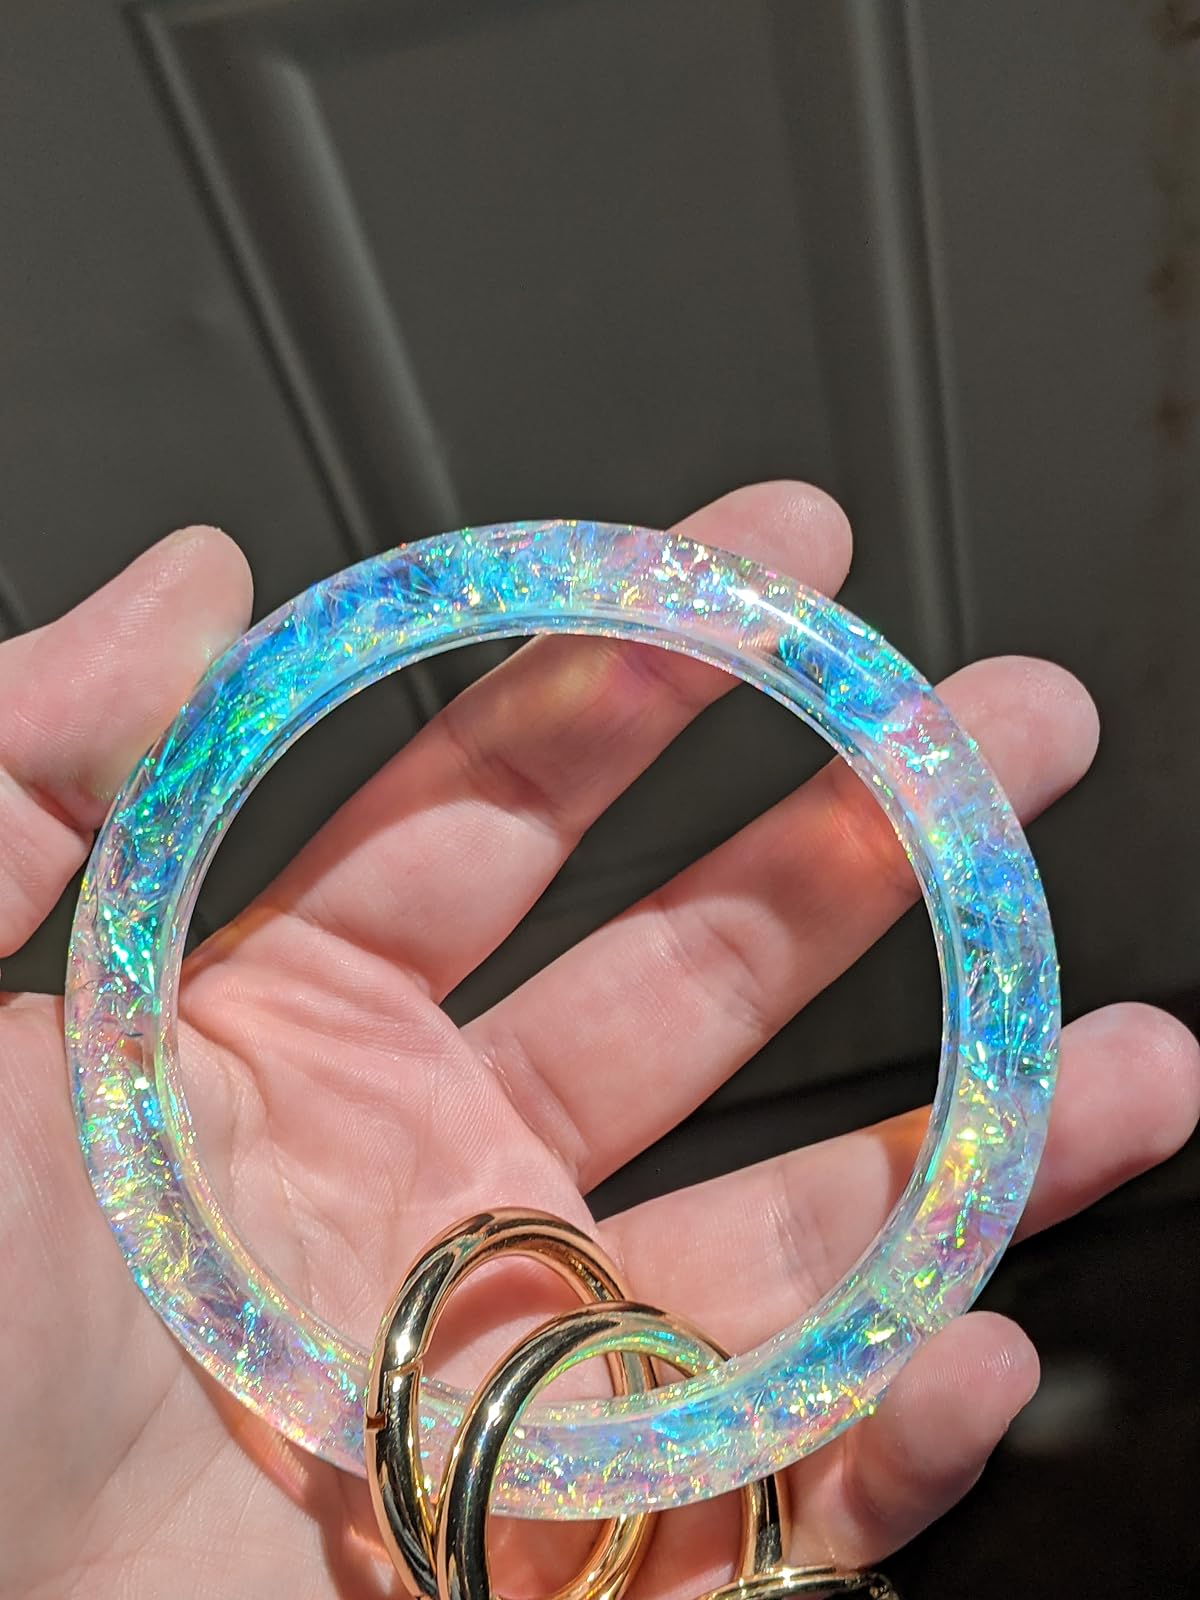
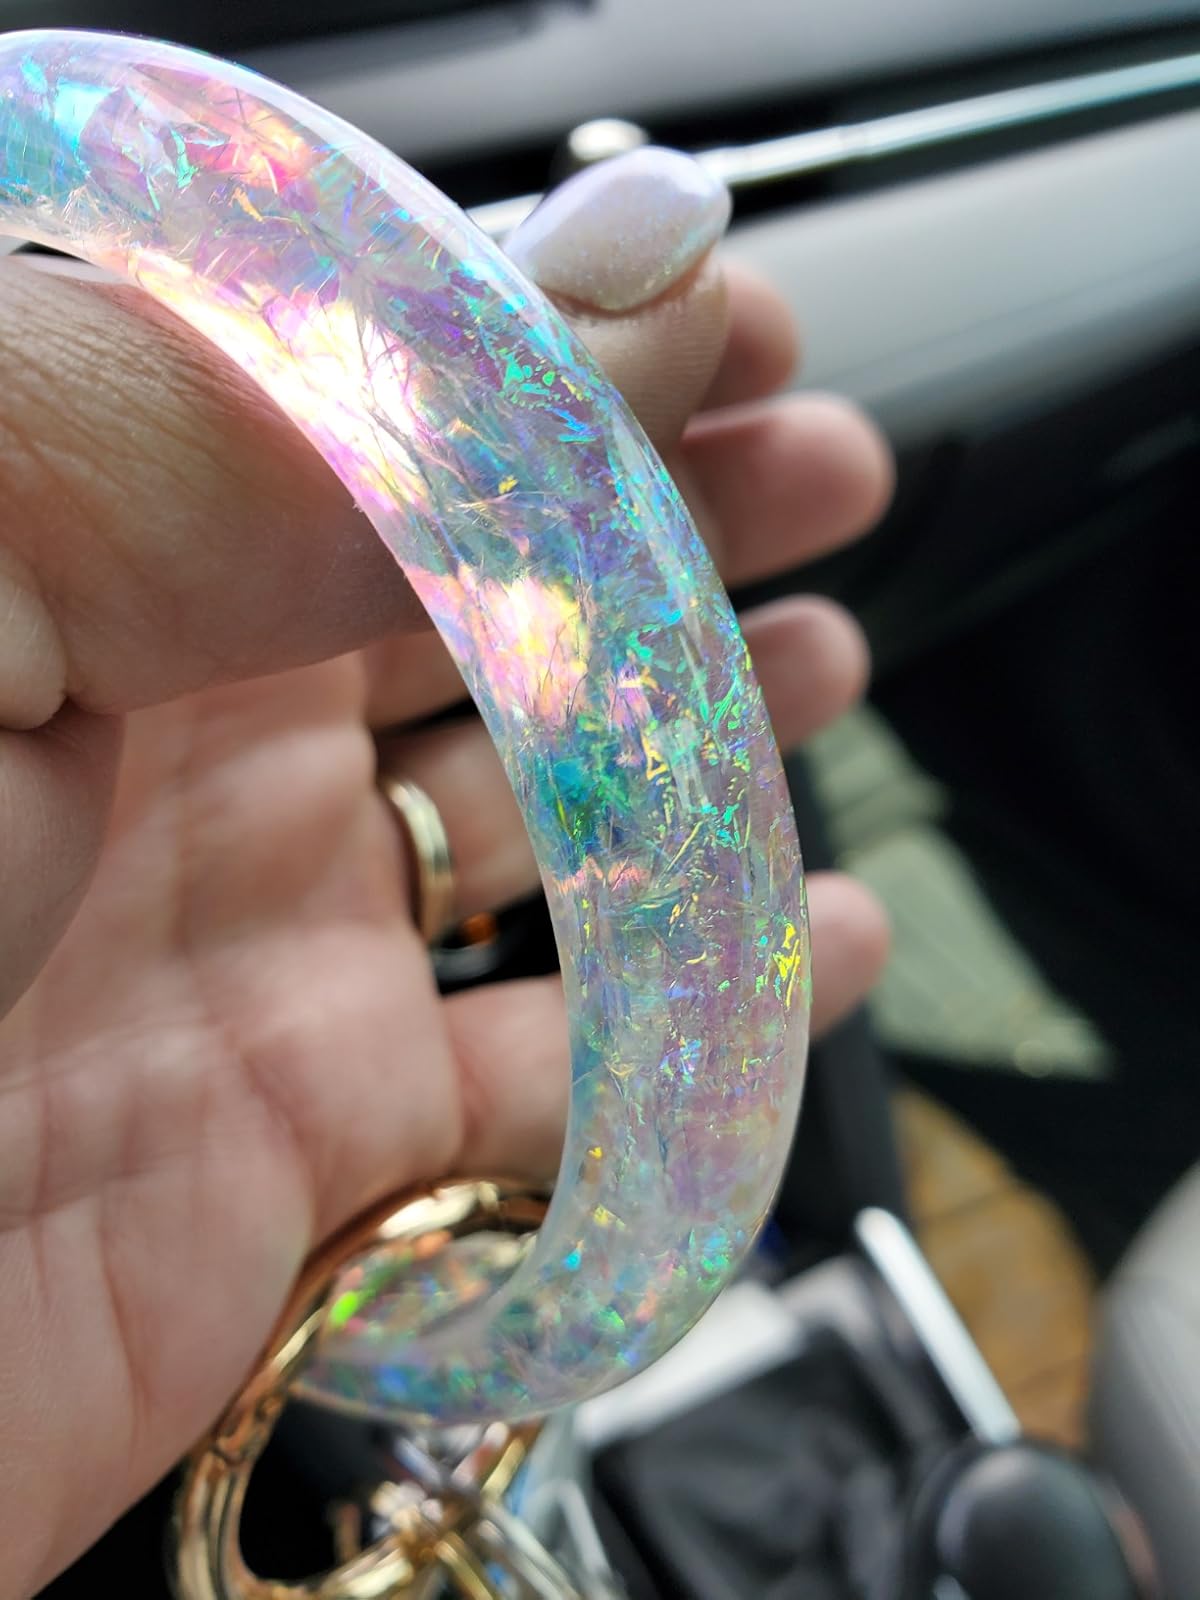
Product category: accessories_keychain
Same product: yes